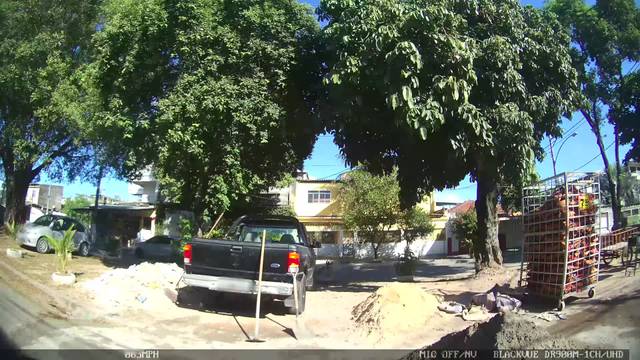
Region: Brazil
Coordinates: -22.804, -43.325